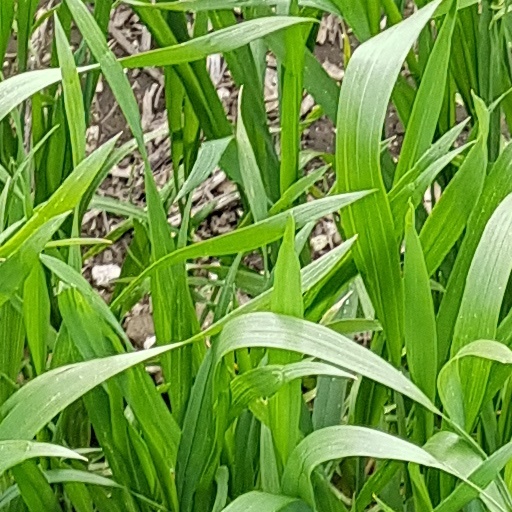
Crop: wheat